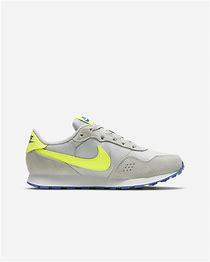
Brand: Nike
Model: MD Valiant